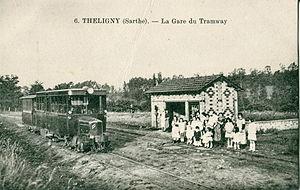
Carte postale, sans mention d'éditeur, n°6THELIGNY (Sarthe) - La gare du TramwayIl s'agit d'une automotrice De Dion-Bouton type JM, carrossée par Carel et Fouché, livrée en 1924 (automotrice B201) ou 1925 (automotrice B202) aux Tramways de la Sarthe
Théligny est une commune française, située dans le département de la Sarthe en région Pays de la Loire, peuplée de 213 habitants.
Les Tramways de la Sarthe sont un ensemble de lignes de chemin de fer secondaire à voie métrique appartenant au Département de la Sarthe et concédé à une société privée, la Compagnie des tramways de la Sarthe. Son centre se situait à la gare monumentale du Mans-les-Halles, distincte de celle qui deviendra celle de la SNCF.